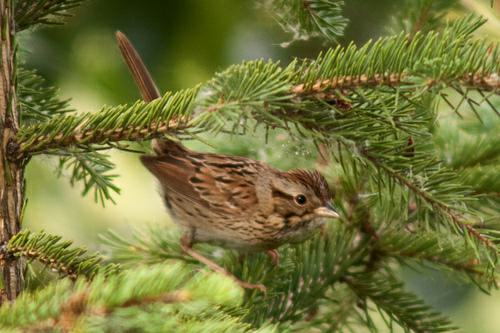
A photo of a lincoln sparrow